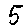
Label: 5